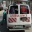
Label: ambulance